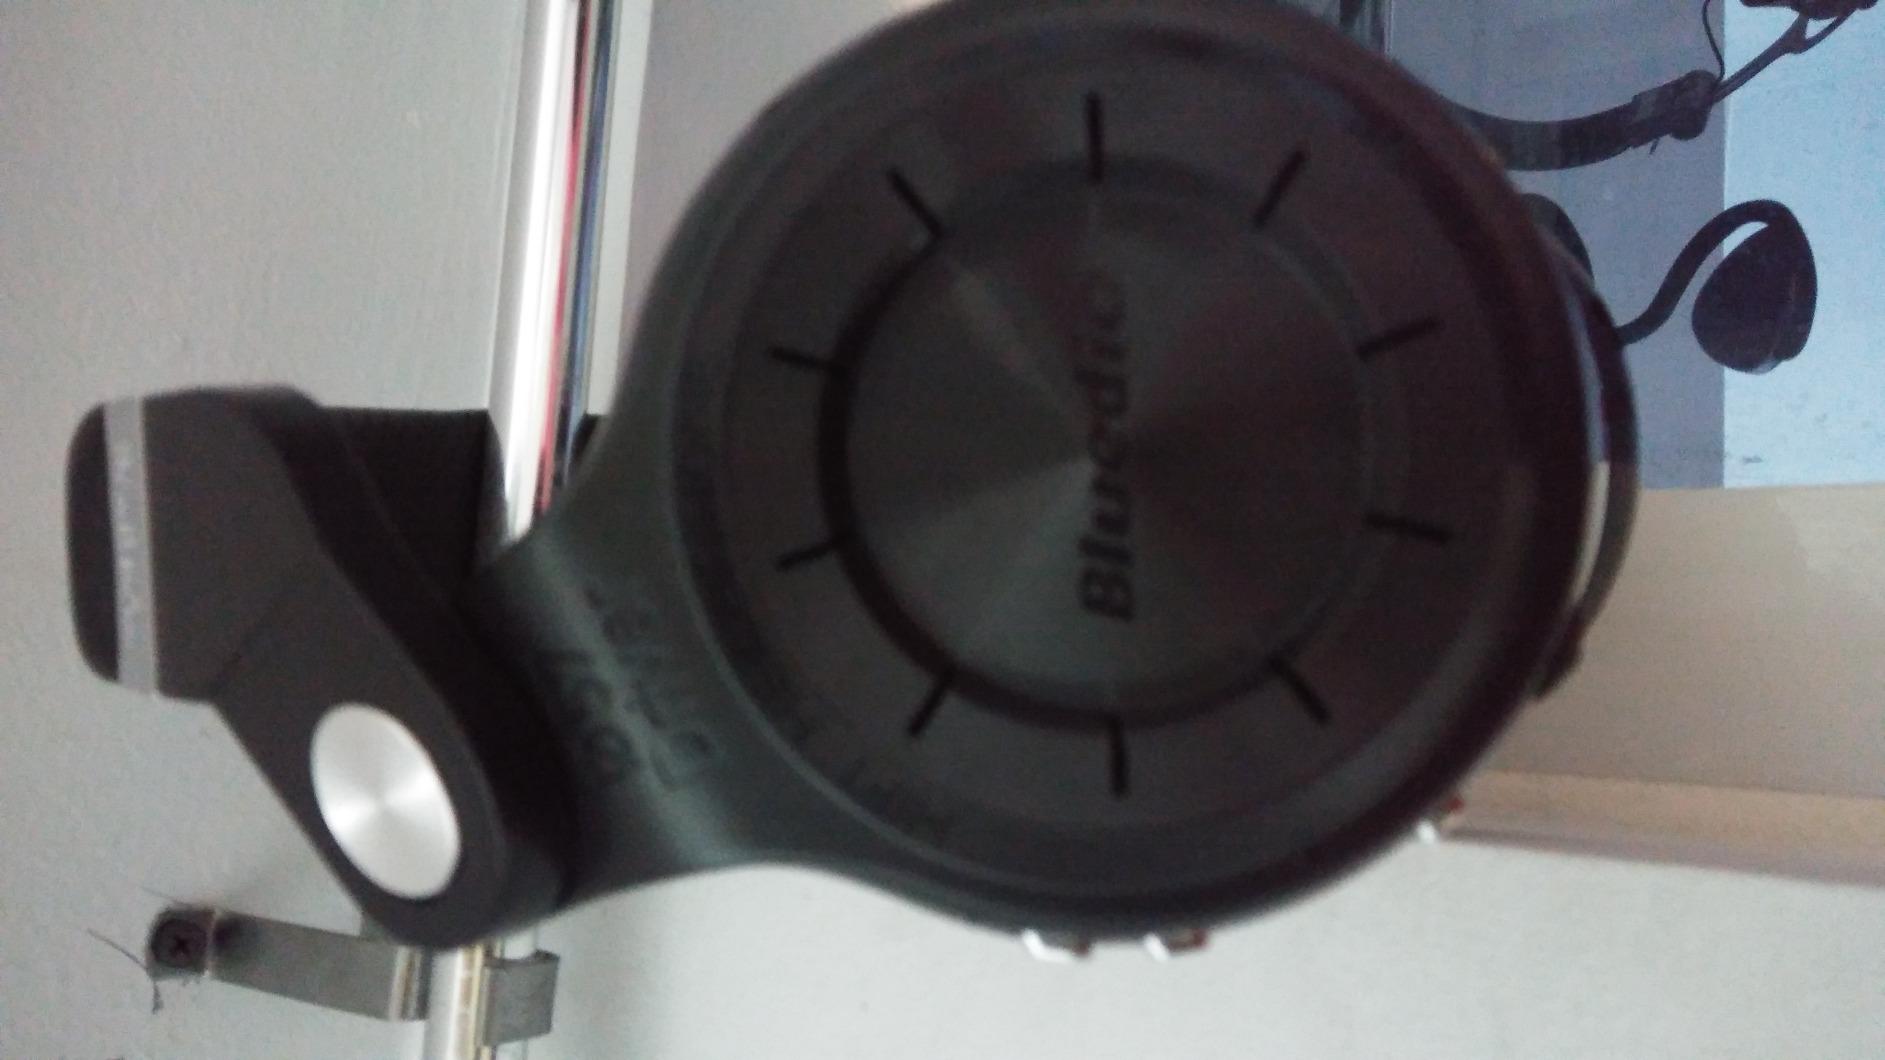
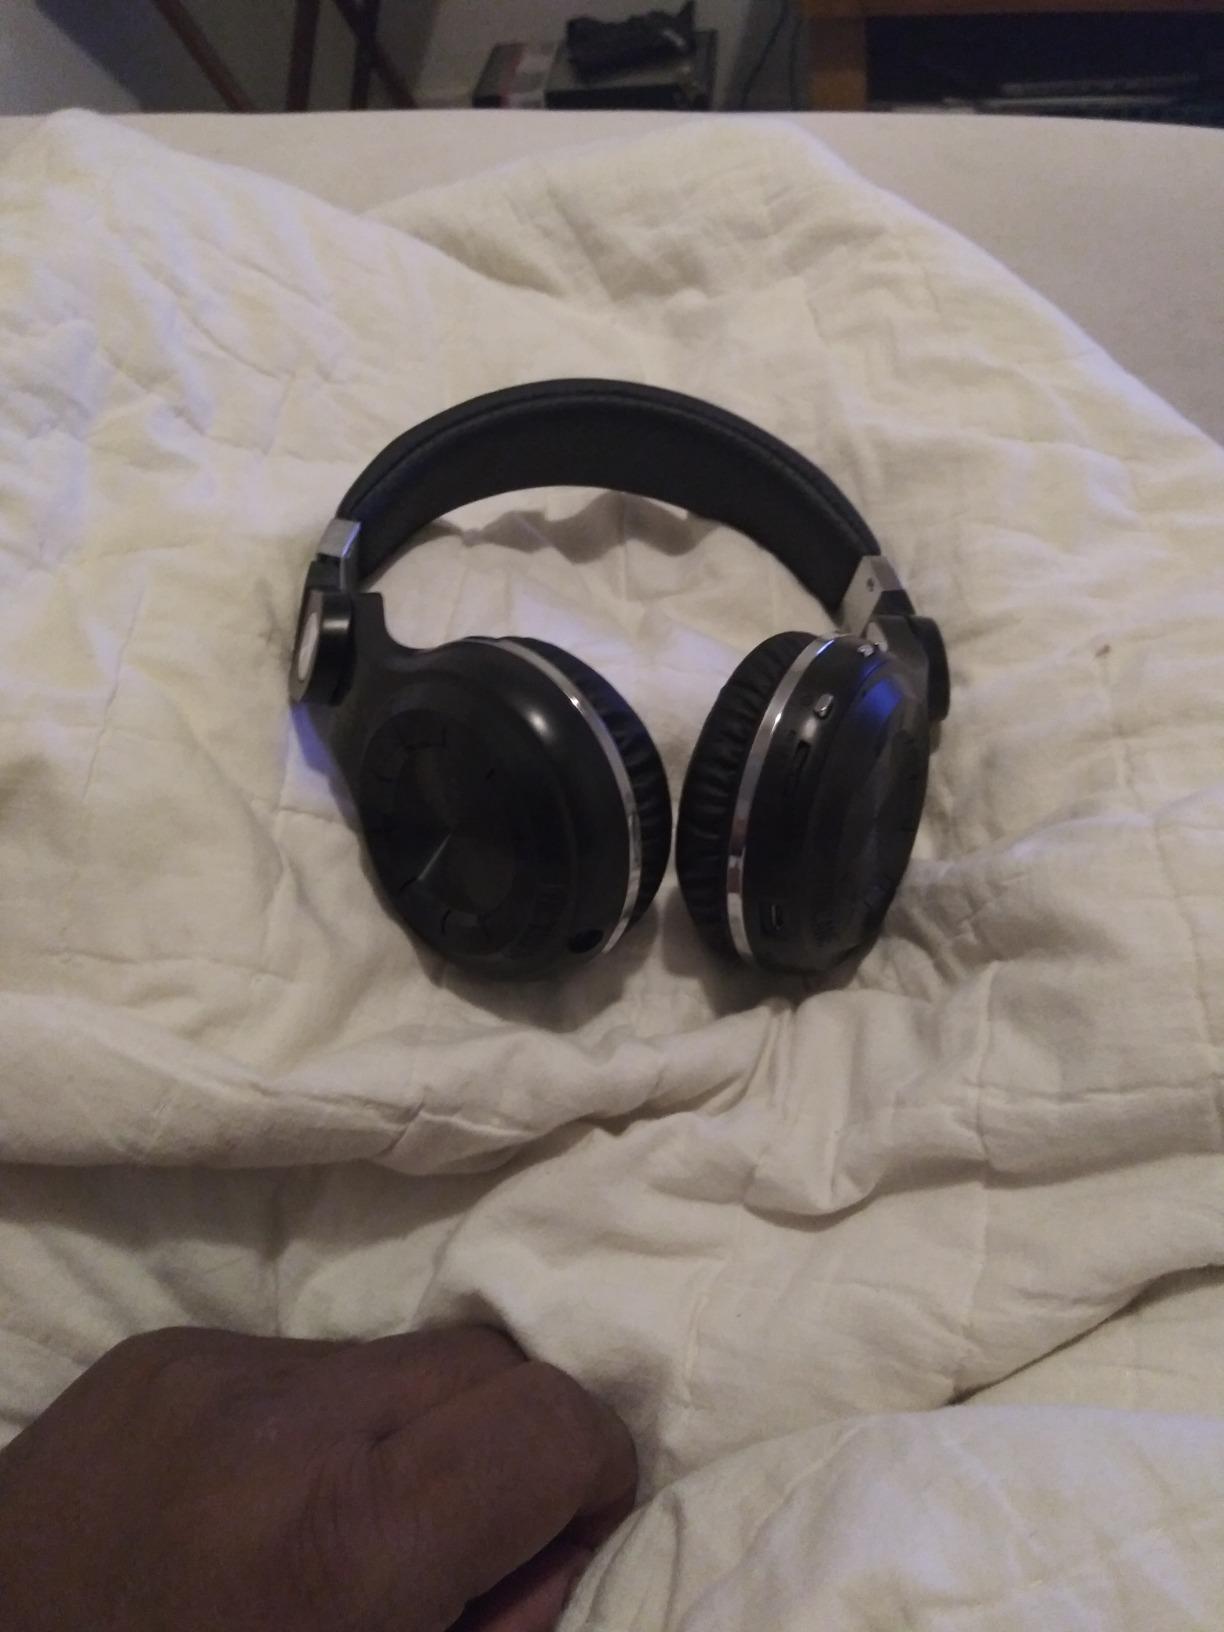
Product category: headphones
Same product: yes